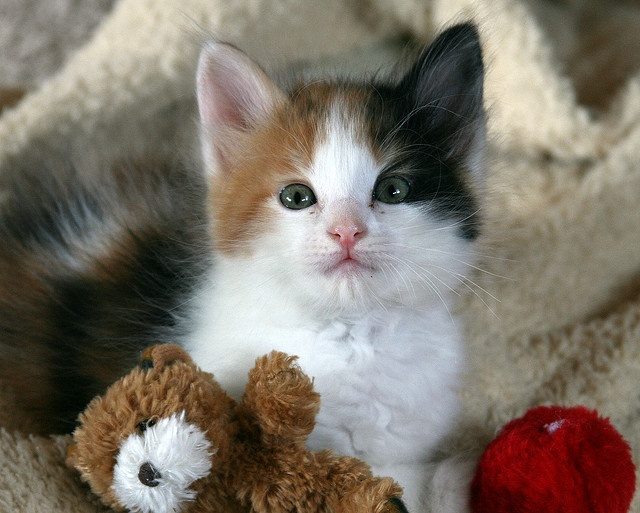
a cute kitten laying next to a teddy bear
A cat poses with a stuffed teddy bear.
A kitten that is sitting next to a teddy bear.
A cat that is sitting in front of a stuffed bear.
a close up of a cat near a stuffed animal